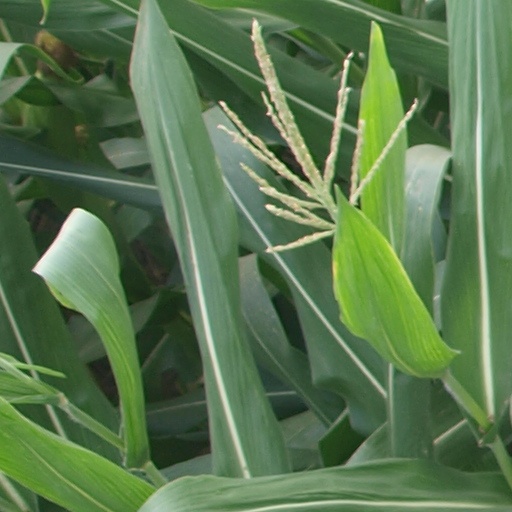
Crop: maize; corn